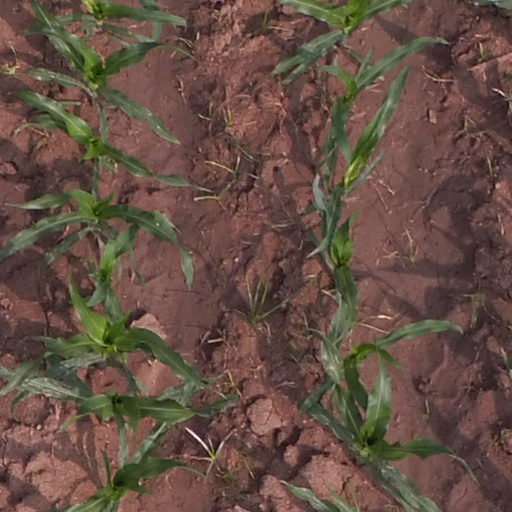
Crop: maize; corn